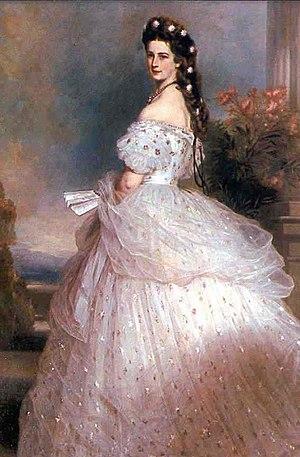
Frédérique Sophie Dorothée Wilhelmine de Wittelsbach, duchesse de Bavière puis archiduchesse d'Autriche, princesse de Bohème et de Hongrie, née le 27 janvier 1805 à Munich et morte le 28 mai 1872 à Vienne, est un membre par alliance de la maison de Habsbourg-Lorraine, « le seul homme de la famille » disait d'elle le chancelier Metternich. Elle est la mère des empereurs François-Joseph Iᵉʳ d'Autriche et Maximilien Iᵉʳ du Mexique.